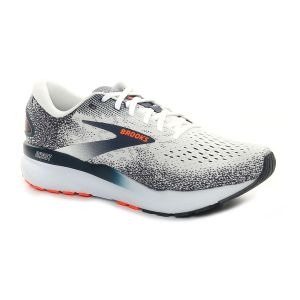
Brooks Scarpa da Running Uomo  Ghost 16 Bianco Blu   Sconto 10%
Prezzo: 135,00 €